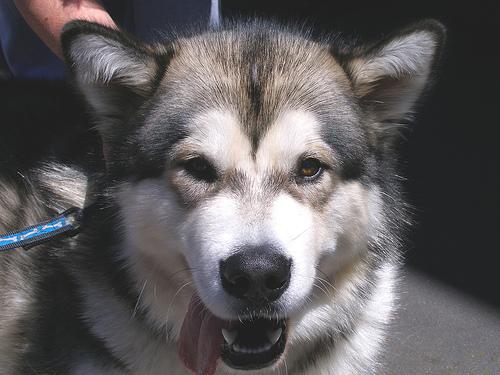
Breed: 232-n000083-Eskimo_dog